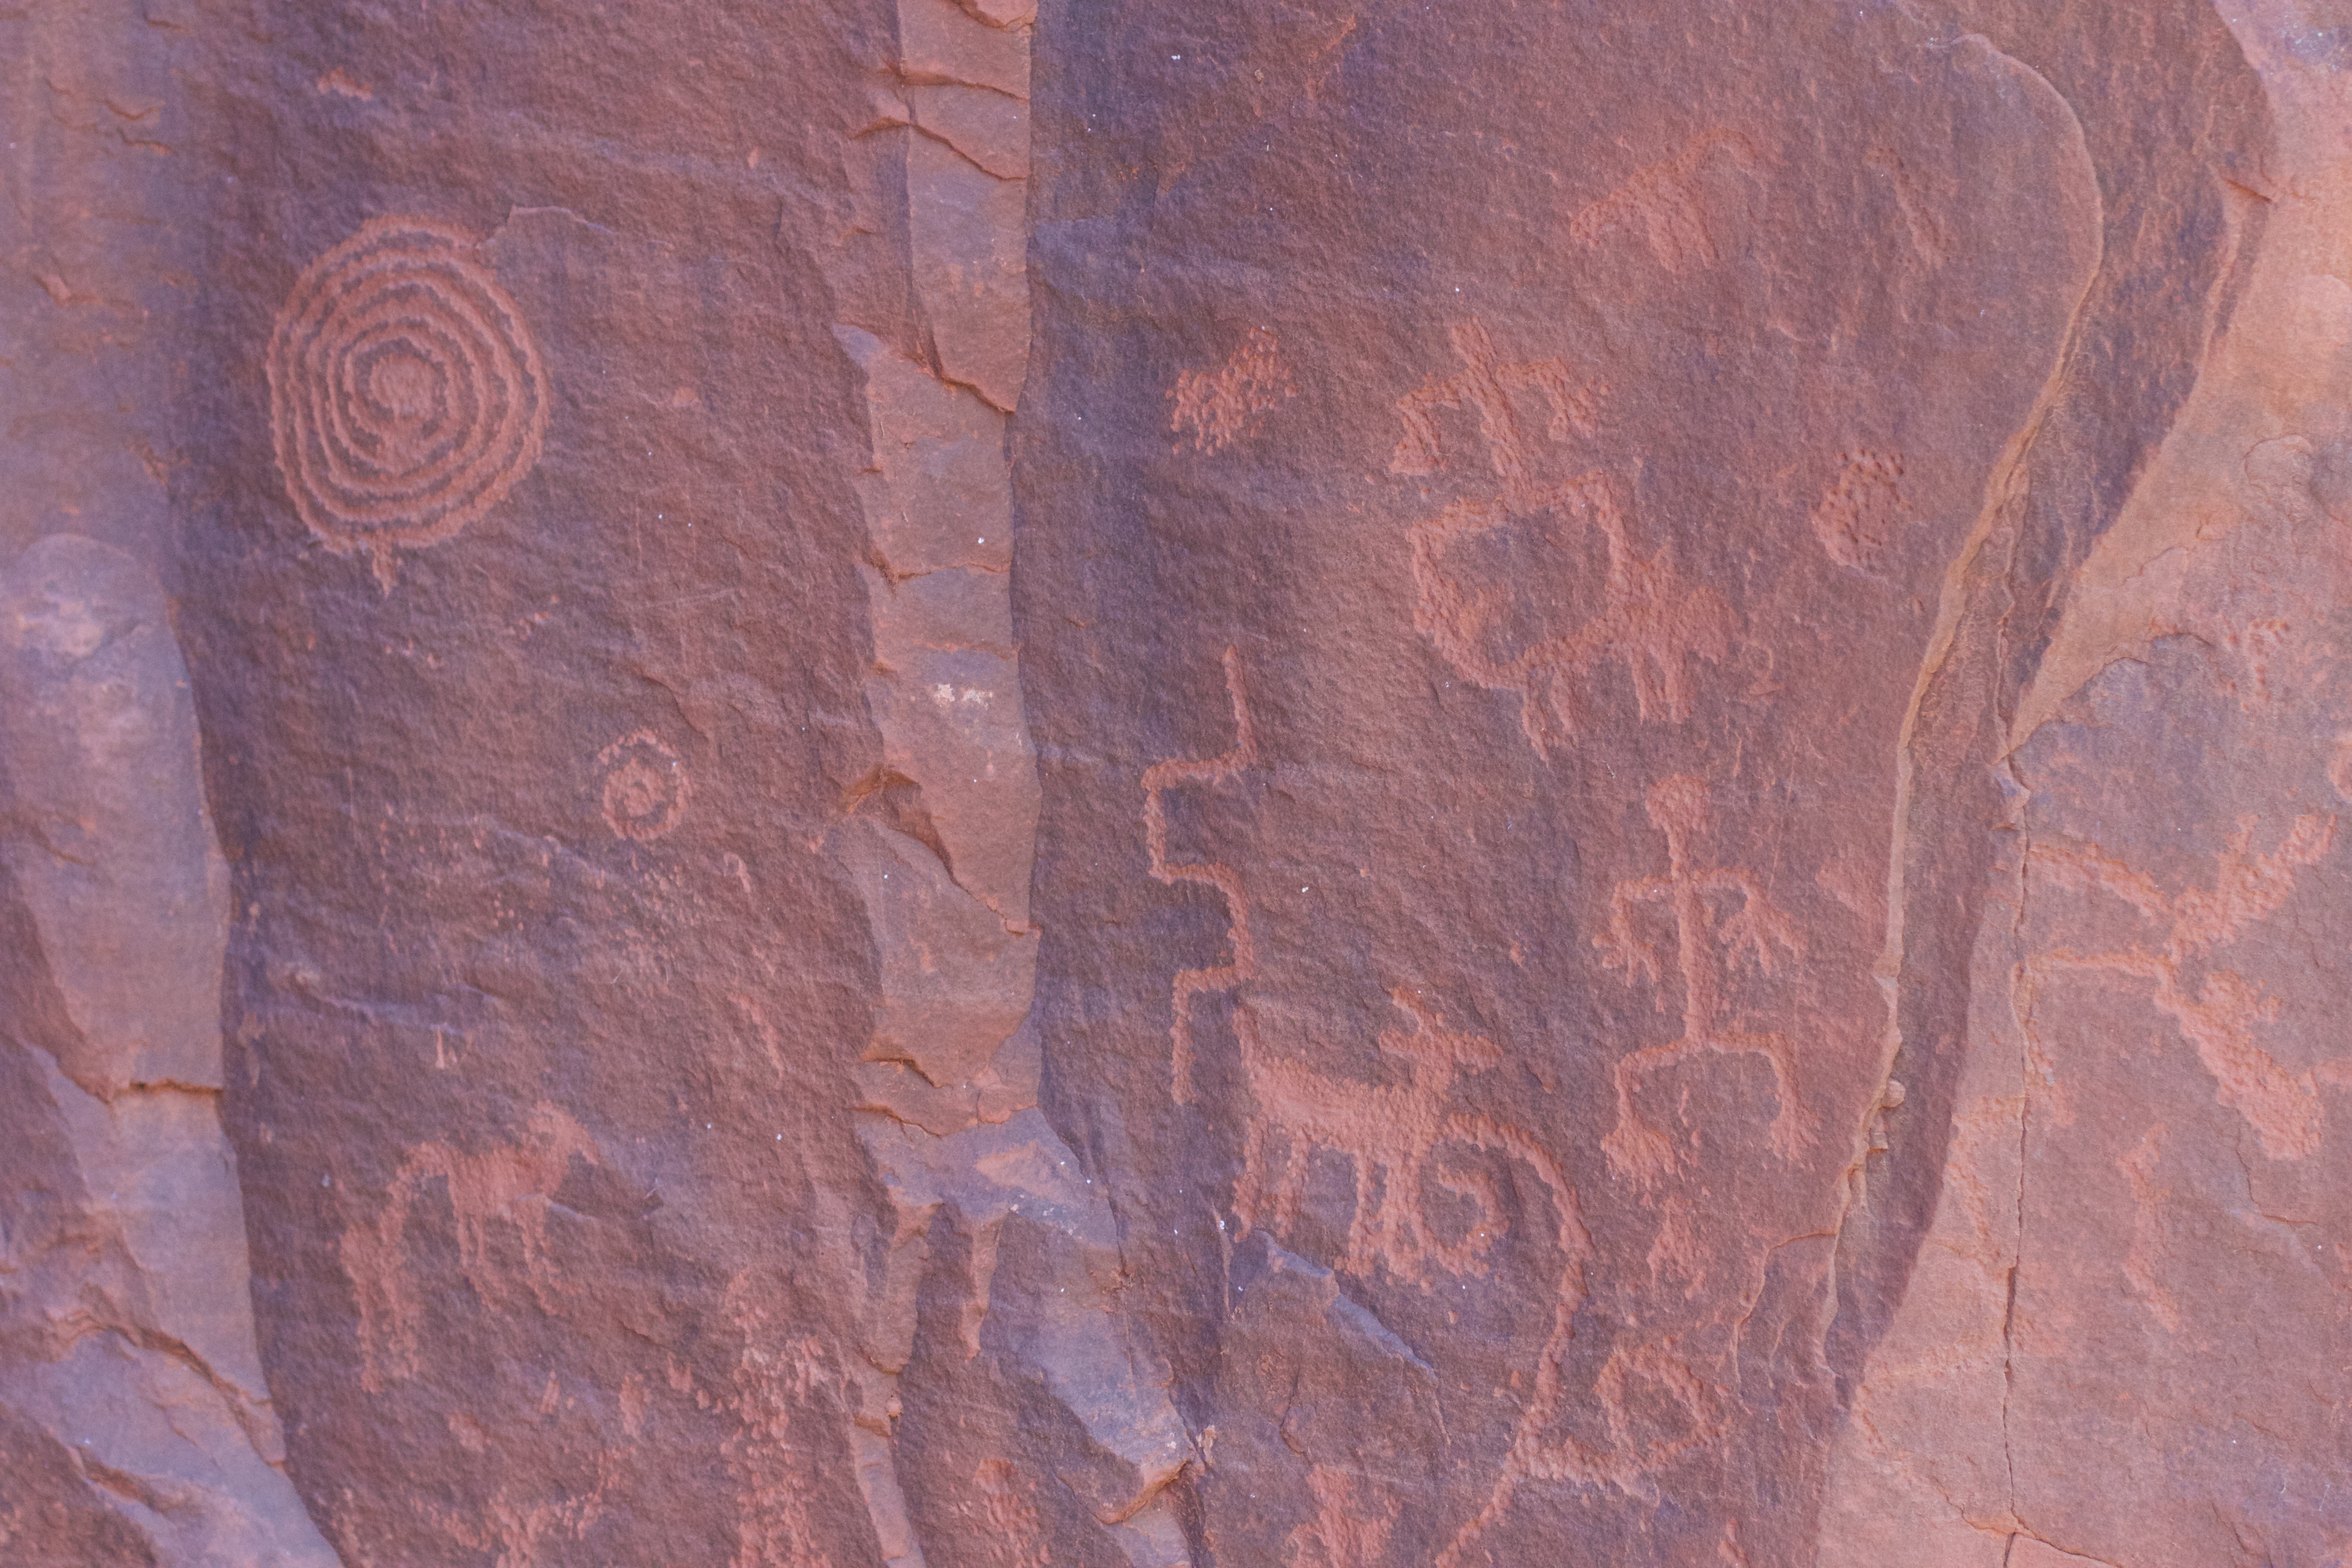
rock, wood, texture, floor, wall, brick, material, cool image, hardwood, flooring, wood flooring, laminate flooring